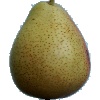
Label: Pear Forelle 1